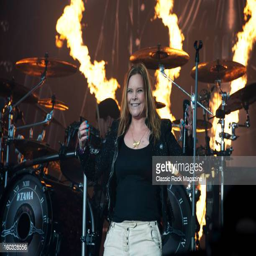
hard rock artist performing live at festival